Tegtmeyer Site

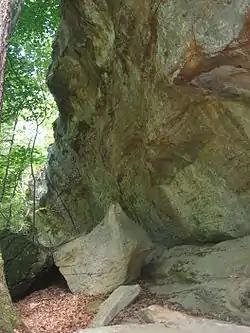
An overview of the site

The Tegtmeyer Site is a prehistoric rock art site located north of Piney Creek in Piney Creek Ravine State Natural Area in Randolph County, Illinois. The site consists of two petroglyphs painted on a sandstone rock shelter. One petroglyph depicts a winged anthropomorph in flight, while the other depicts a winged zoomorph which may also be flying. Based on their similarity to other sites from the period, the petroglyphs at the site most likely date from the Mississippian period. The petroglyphs resemble some of the figures painted at the nearby Piney Creek Site; given that the Tegtmeyer Site was unsuitable for inhabitation, it was most likely used for additional paintings which could not fit at the Piney Creek Site.